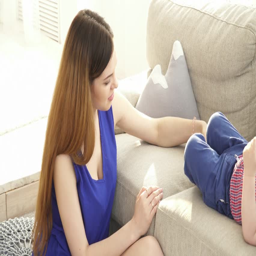
cute baby boy watching cartoons on smartphone on the sofa while his mother looking at him